1937 Brazilian coup d'état

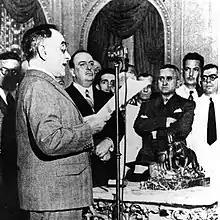
Vargas announcing the on 10 November 1937. In the white suit is Campos, to the left is Dutra.

On the morning of 10 November 1937, cavalry of the Federal District police force surrounded the Congress and blockaded the entrance, preventing congressmen from entering. Dutra was against using the Army in this operation. One visitor trying to get into the Monroe Palace, the former seat of the Senate, was told by a guard, "When a senator cannot enter, then how can a stranger enter?" As the congressmen were the best paid officials in the state, Vargas claimed he saved money by sending them home. The president of the Senate was informed of his body's dismissal. At 10:00 a.m., copies of the new constitution were printed and distributed amongst the cabinet; they were asked to sign it. The sole dissident, Odilón Braga, the minister of agriculture, resigned immediately and was replaced by anti-Oliveira . Dutra, meanwhile, praised the "lofty mission entrusted to the national armed forces". Many military personnel resigned, notably Colonel Eduardo Gomes. Almost every state retained their pre-coup interventors, notably Minas Gerais, where Valadares was the politician most involved with the coup. Interventors in Rio Grande do Sul, São Paulo, Rio de Janeiro, Bahia, and Pernambuco, however, were replaced.